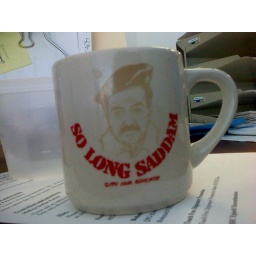
The coffee mug I found in the office cabinet